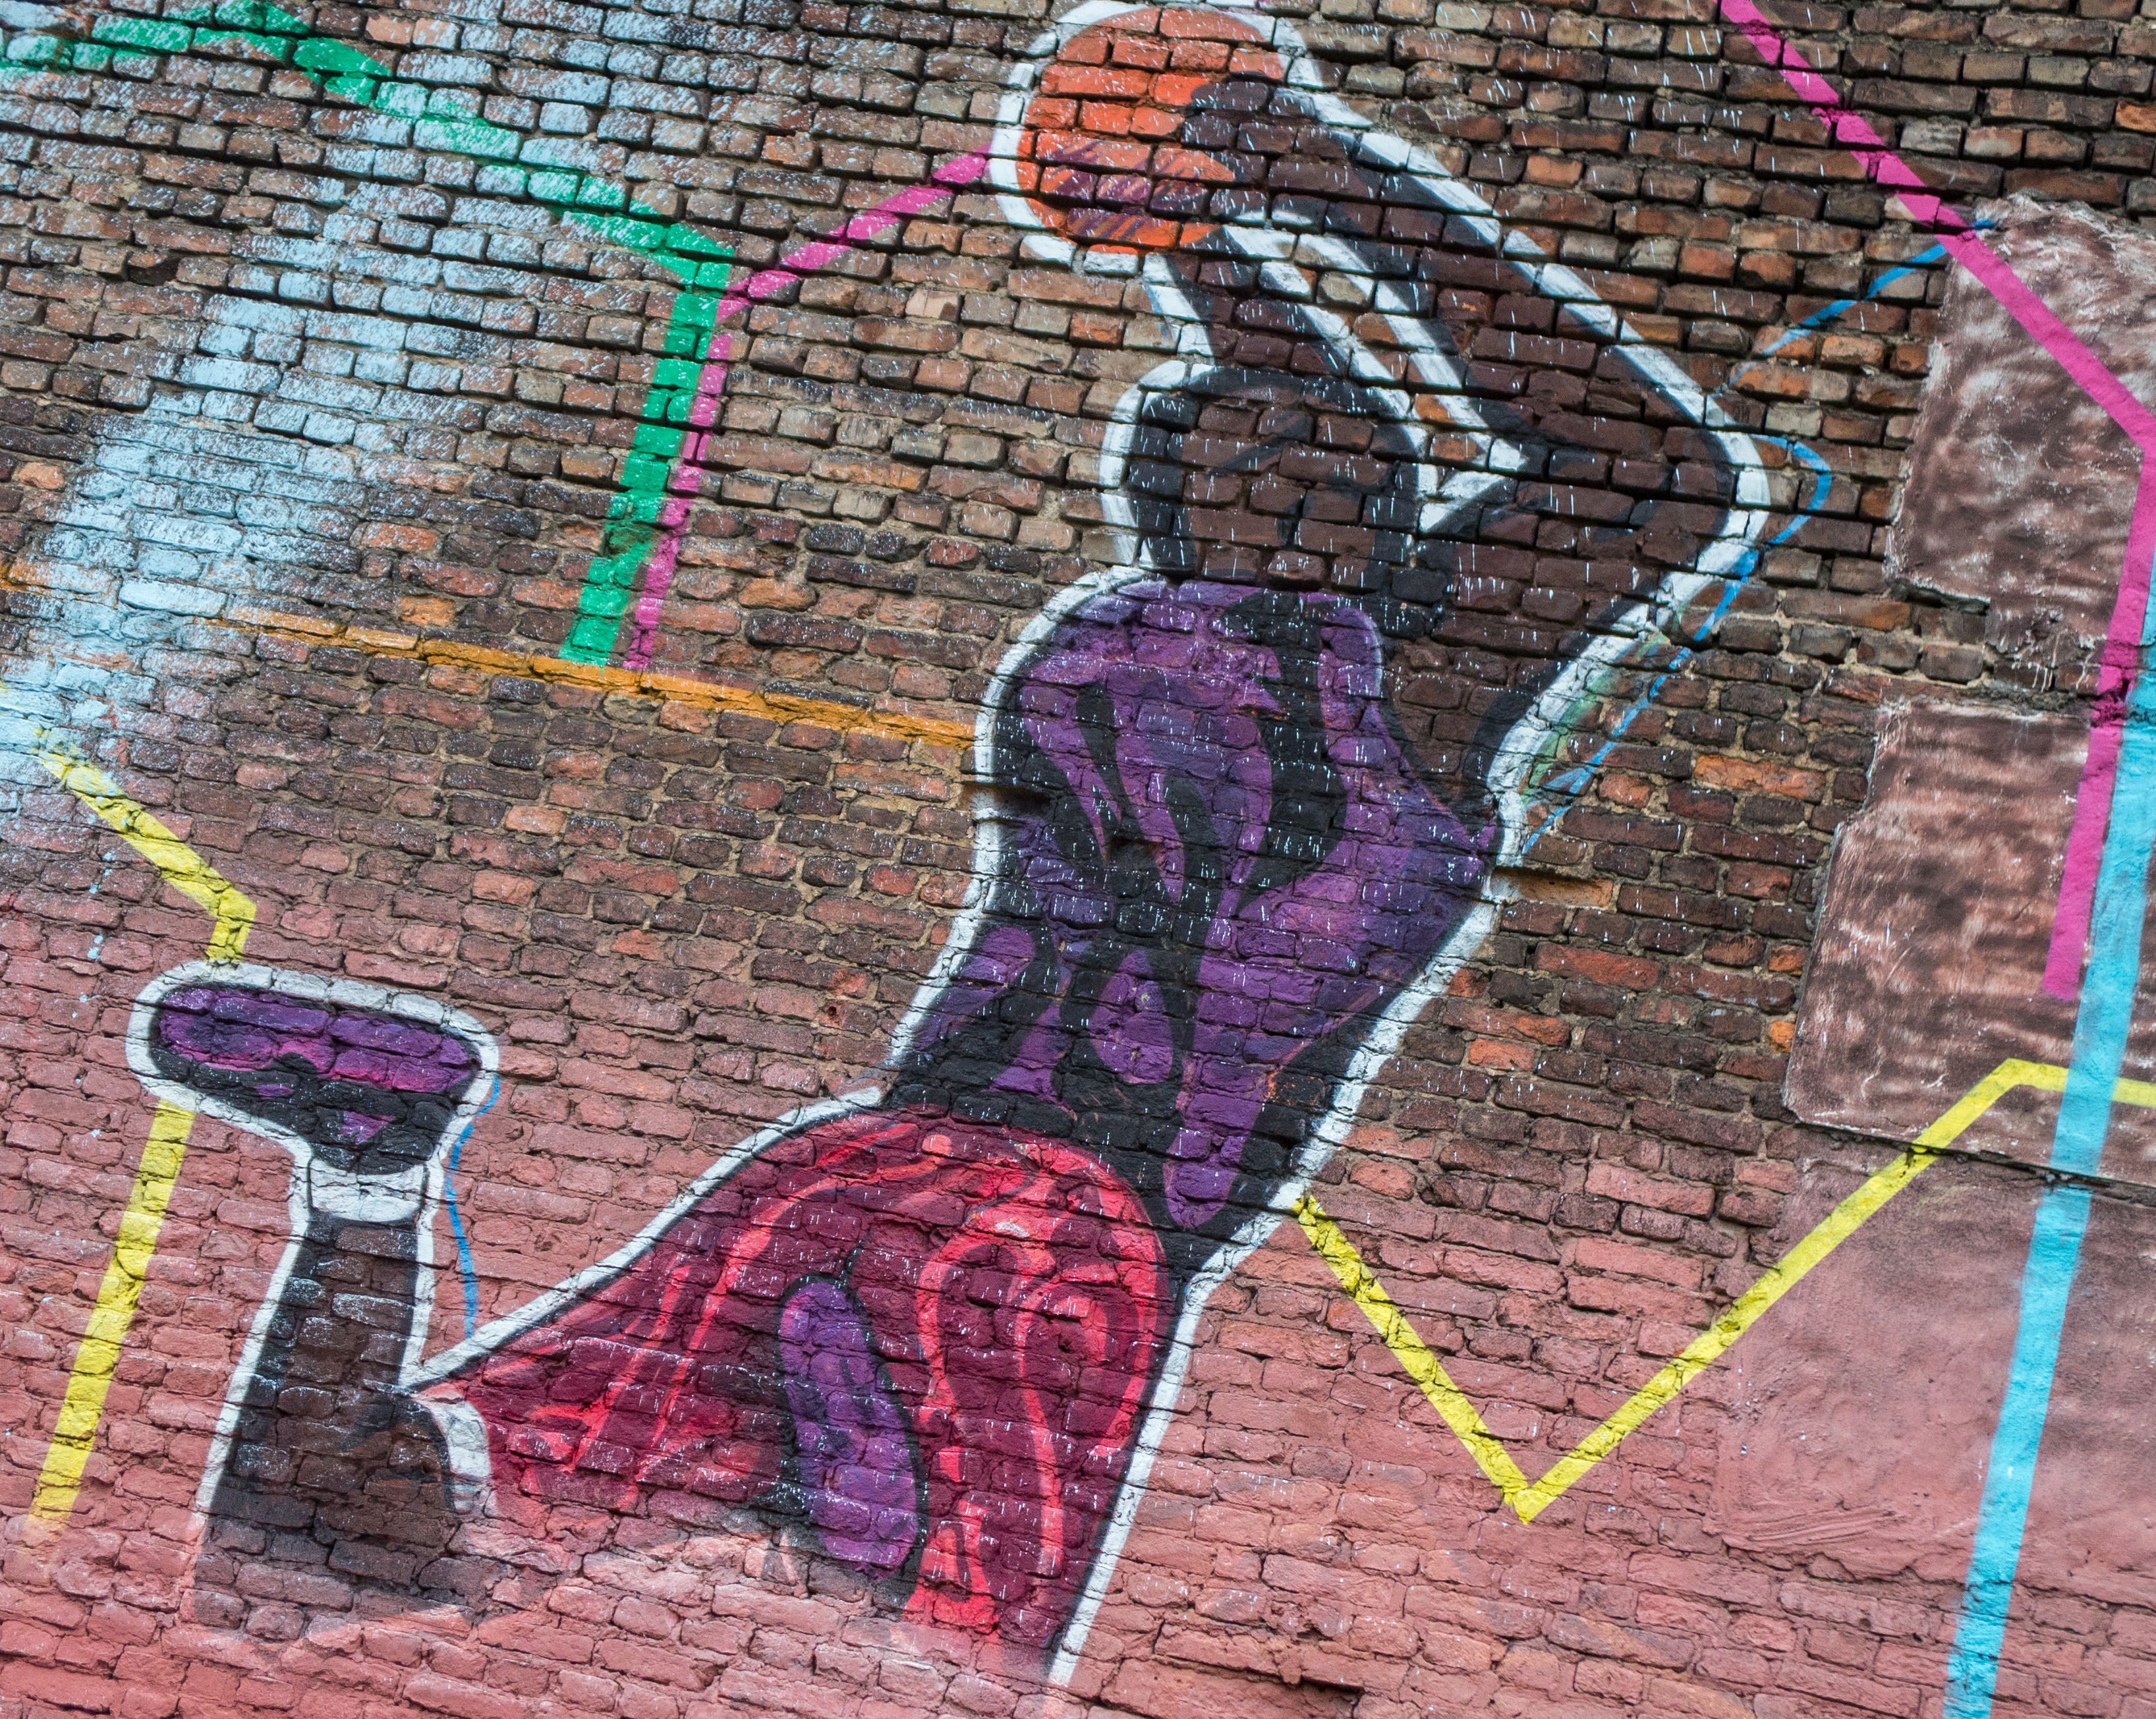
image, wall, street art, art, graffiti, pink, brickwork, line, brick, visual arts, mural, drawing, chalk, painting, magenta, sidewalk, style, illustration